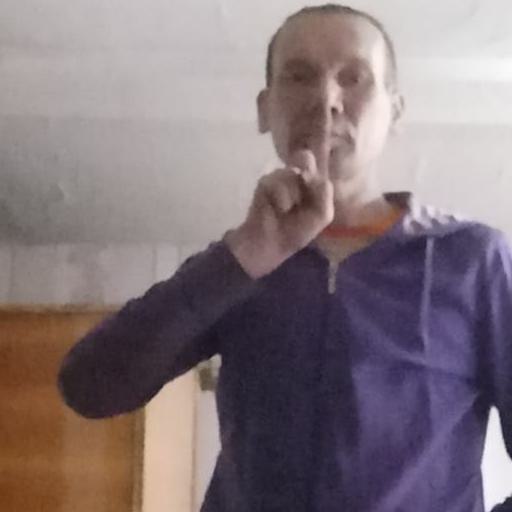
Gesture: mute